Charles Mawer

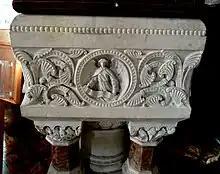
Mawer's font, incorporating medieval motifs

St Michael & All Angels' church, Barton-le-Street, Ryedale, North Yorkshire, first constructed in the 1160s, is a Grade I listed building. Its mediaeval carvings "suggest that masons and stone-carvers who had worked on the cathedrals at York or Durham may have been employed here. Their work shows influence from Western France and Lombardy in the great Norman tradition of stone-carving." It was rebuilt with "stone from the Whitby and Appleton quarries" The "Victorian decorative detail and sculpture [is] generally in Birdsall sandstone; medieval sculptural decoration [is] in Hildenley limestone."